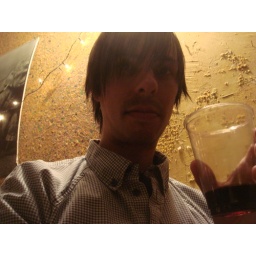
Red wine in a plastic cup